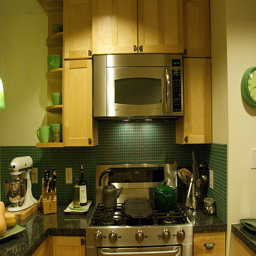
A kettle on top of an oven next to wine bottles.
A very organized modern kitchen with silver appliances.
A stove, oven, microwave, blender, pots, and a wall clock.
A kitchen stove, microwave, and a counter with a mixer on it.
a kitchen with a silver microwave and oven built into the wall